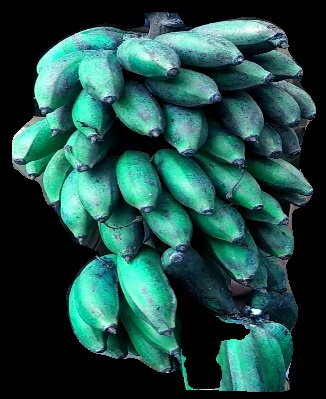
Variety: rasbale
Grade: grade3